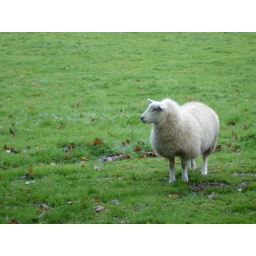
One sheep in the field near Dryburgh Abbey, posing for the tourists.